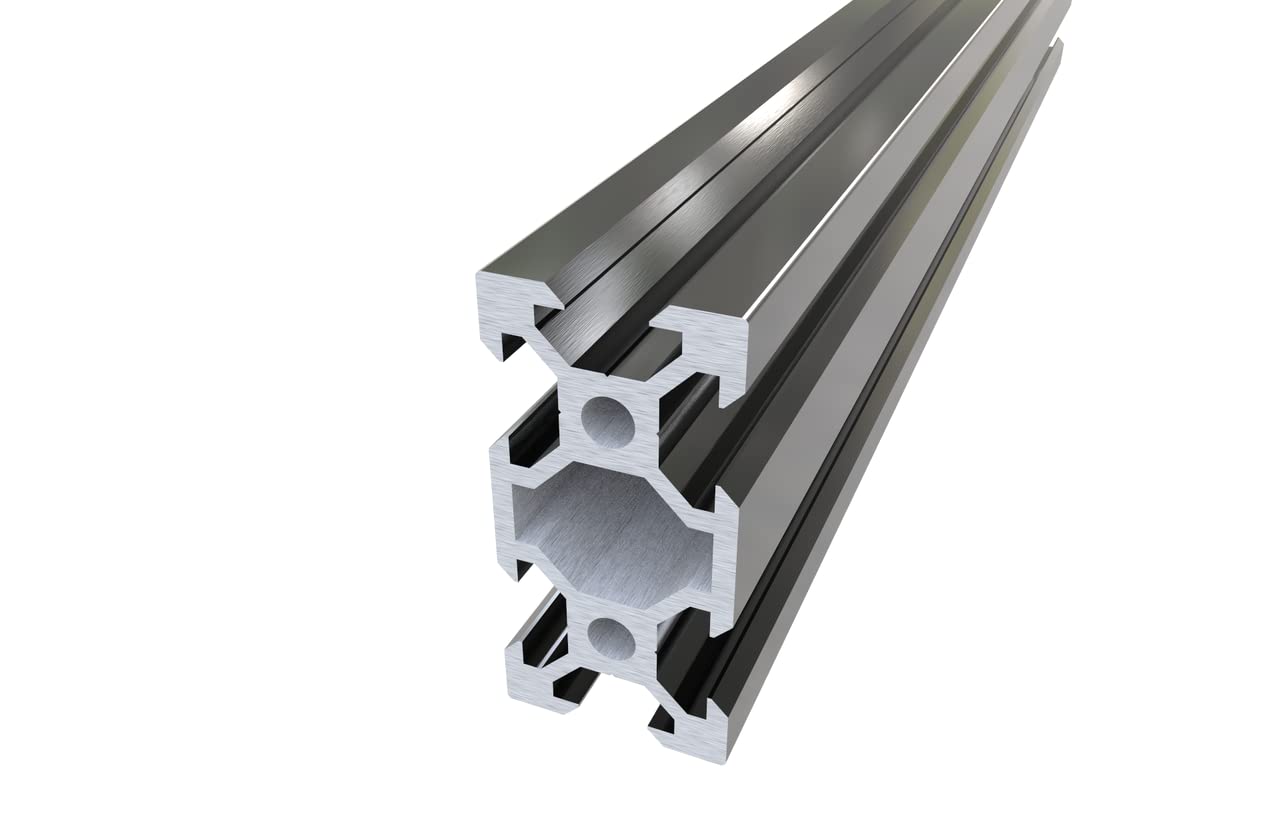
OpenBuilds V-Slot Linear Rail (20mm x 40mm) (Black, 1000mm)
Category: Industrial & Scientific
V-Slot's building characteristics are much like traditional T-Slot but V-Slot then goes on to add new levels of functionality through it's internal v grooves that allow for linear motion. This brings your projects to life! You will find that V-Slot is perfect for most projects. Below is a list of a few ideas to get you started. You are the creator. Have fun with it! 3D Printers CNC Engravers Hot Wire Machines Laser Cutters Camera Sliders Plasma Cutters Robotics Furniture And much more V-Slot is a new concept in building. Professionals, Hobbyists, and Kit Makers are sure to love it!
Features: V-Slot is a high quality aluminum linear rail profile with an extremely smooth v groove on all 4 sides. | It's precise, easy to work with and allows you unlimited design control through it's modular nature